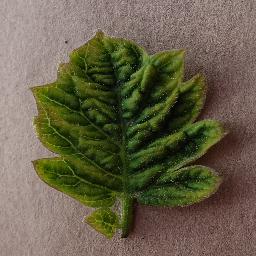
Label: Tomato___Tomato_Yellow_Leaf_Curl_Virus